Glazenap (crater)

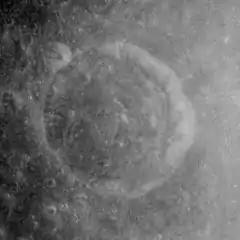
Apollo 17 image

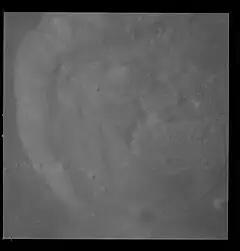
Closeup from Apollo 10

Glazenap is a lunar impact crater that is located on the Moon's far side. It lies to the south-southwest of the huge walled plain Mendeleev, and to the northwest of the crater Pannekoek. This crater is nearly circular, and has not been significantly eroded. However, a small crater lies across the northwestern rim. The loose material deposited along the inner walls has accumulated at the base in a ring of scree about the interior floor.